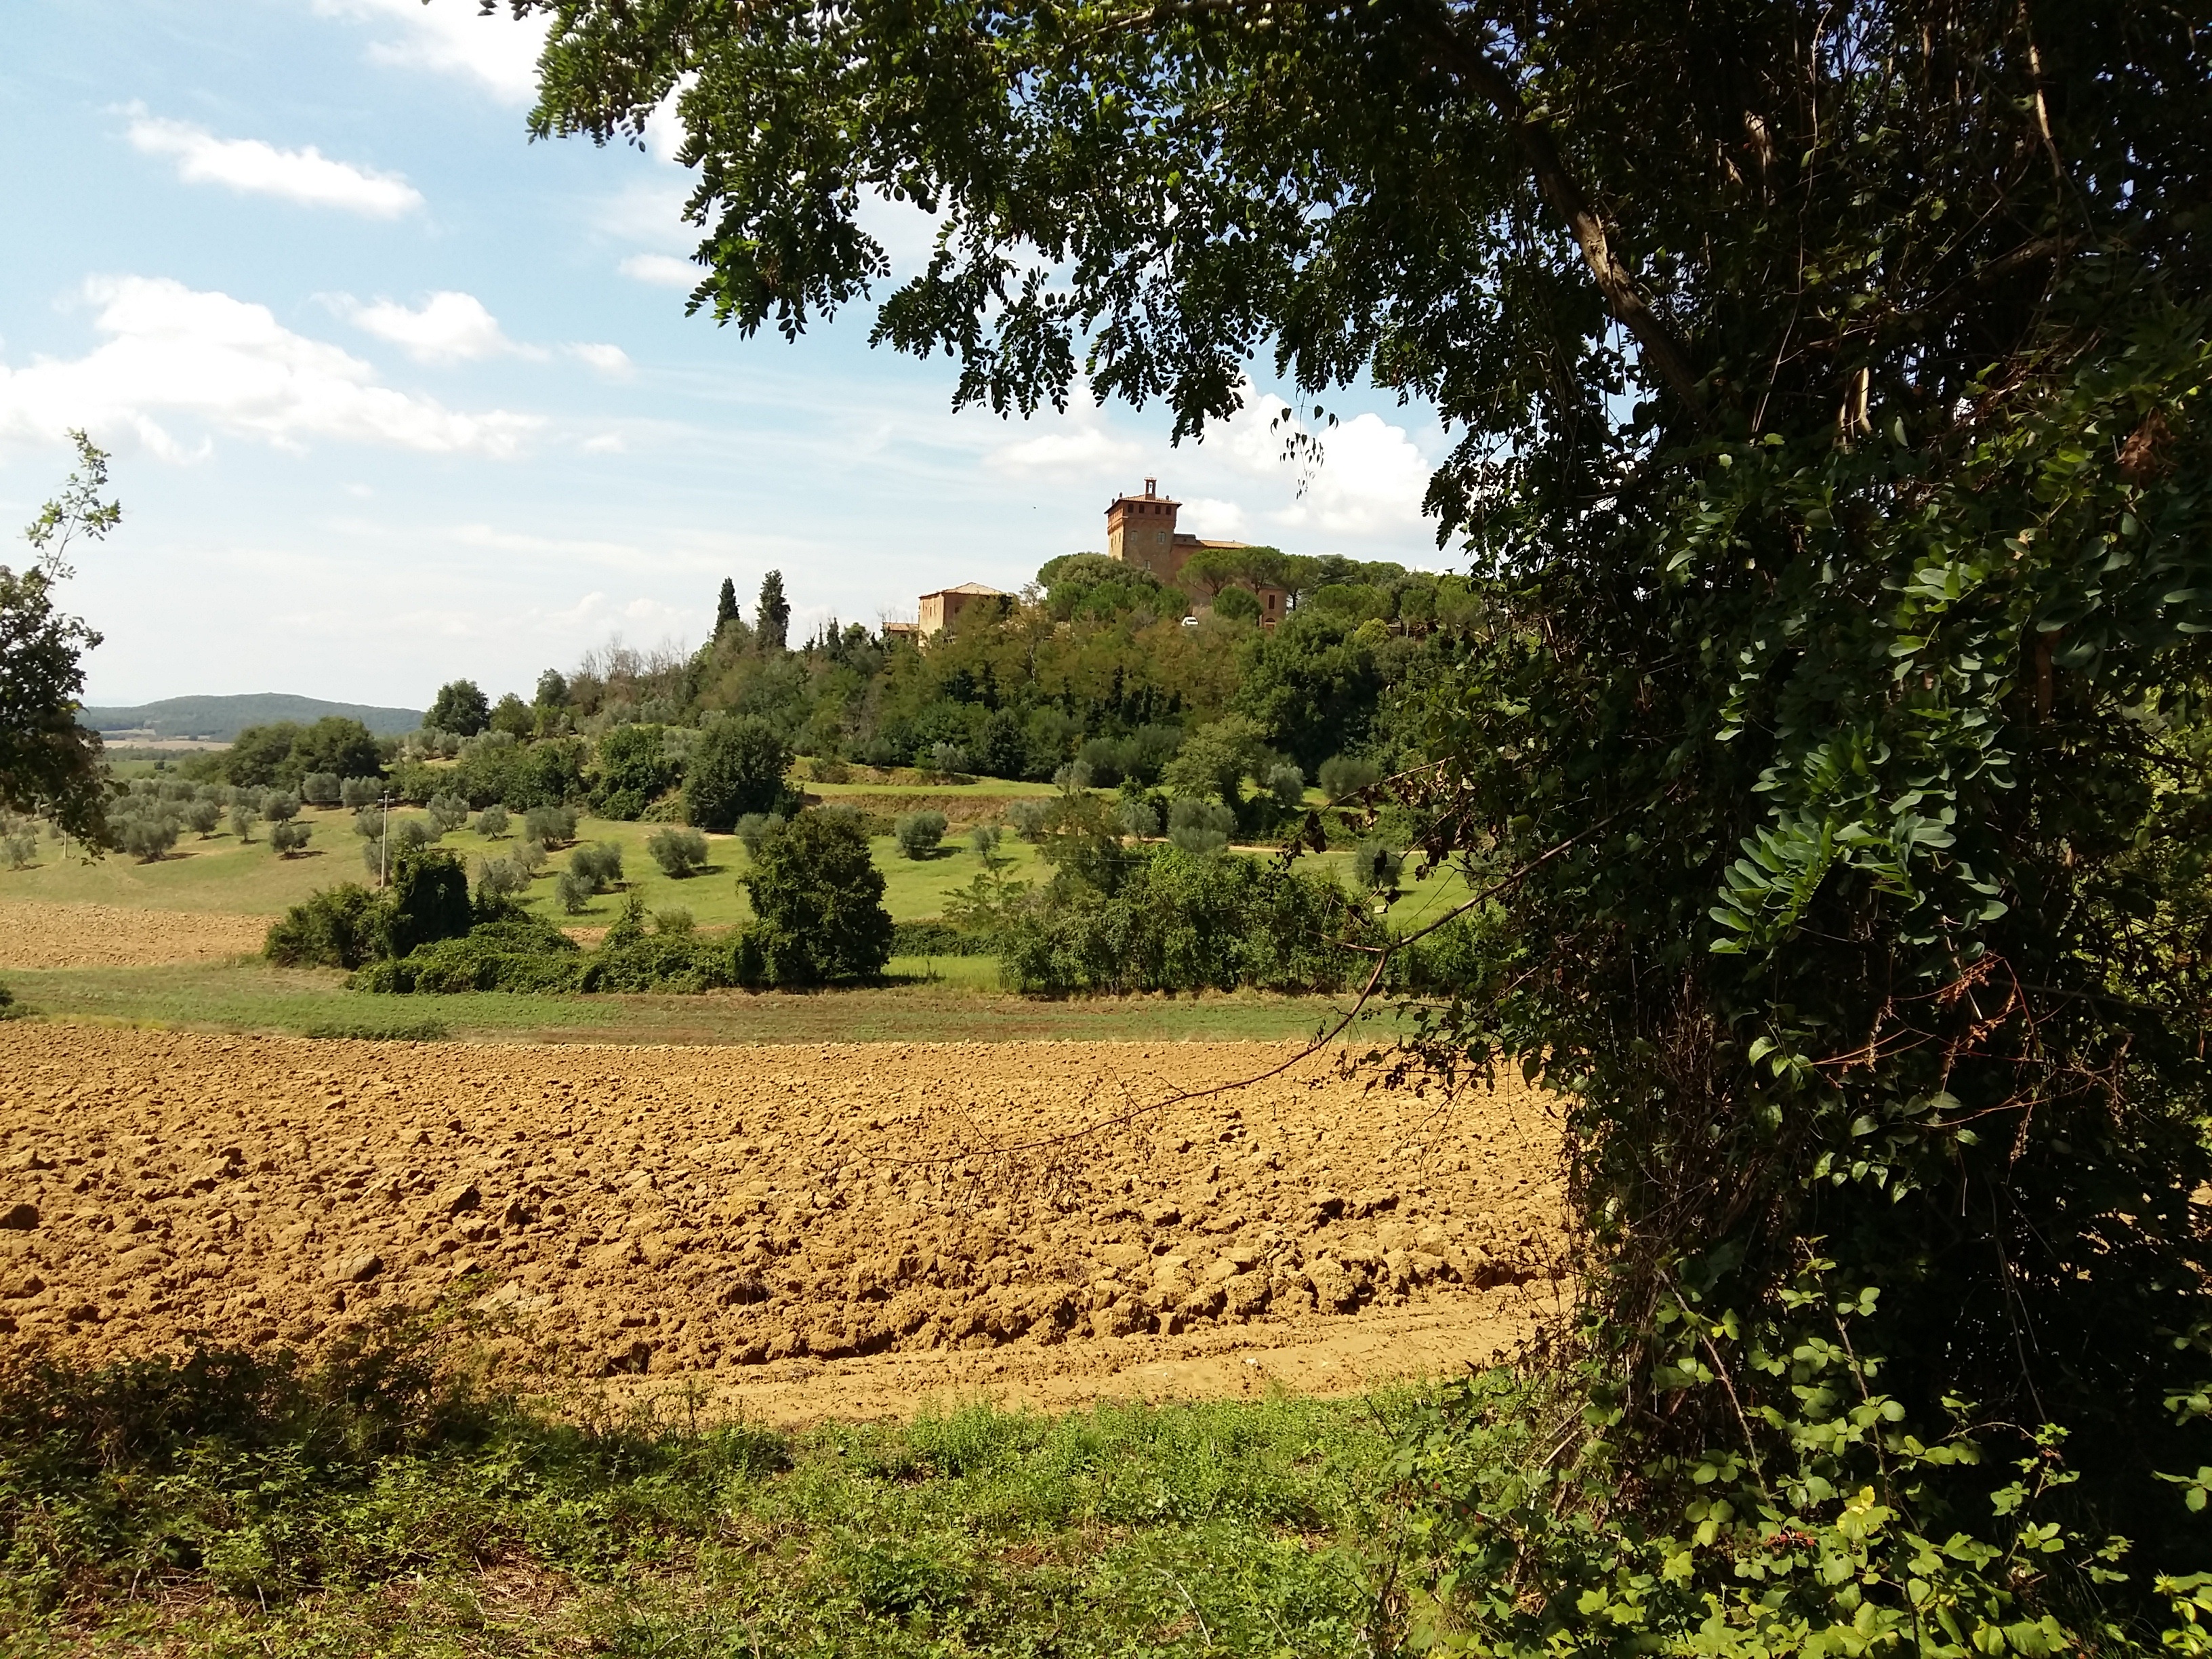
landscape, tree, nature, grass, field, farm, meadow, countryside, hill, flower, panorama, village, green, autumn, soil, italy, tuscany, agriculture, plantation, rural area, woody plant